Gwendoline Neligan

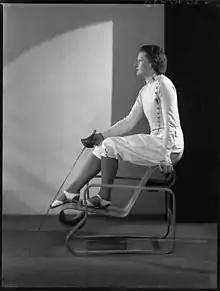
The foil fencer Gwendoline Neligan in 1938

Gwendoline Neligan (23 November 1905 – 10 April 1972) was a British foil fencer, and winner of the 1933 World Fencing Championships.